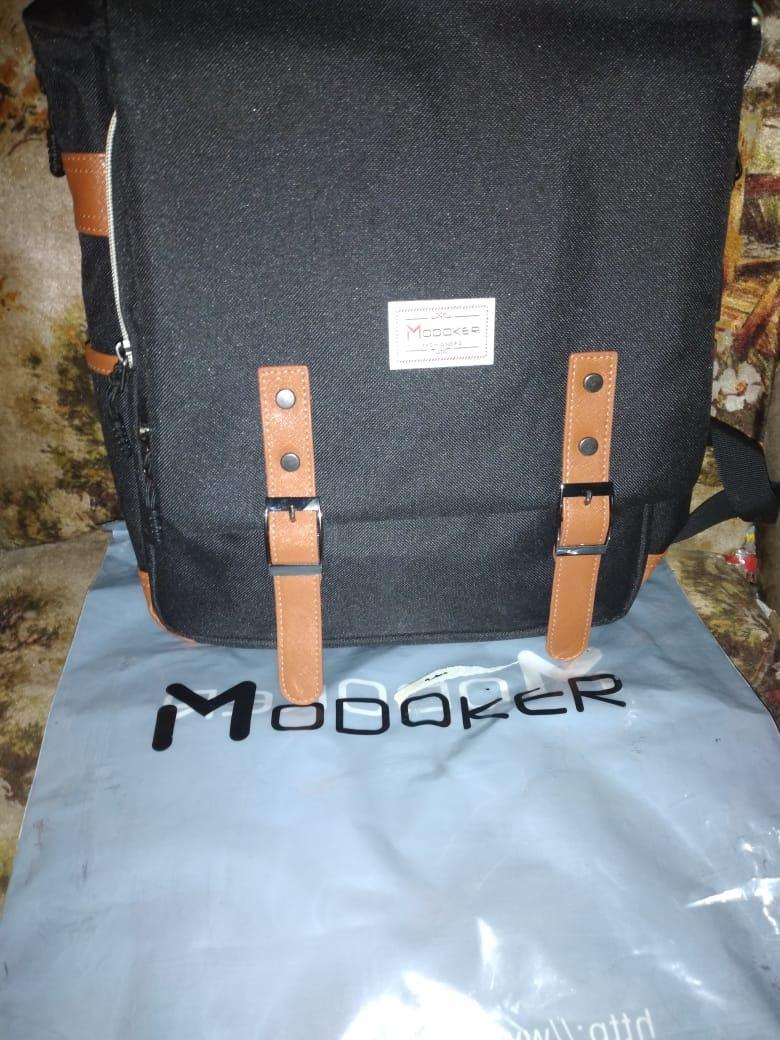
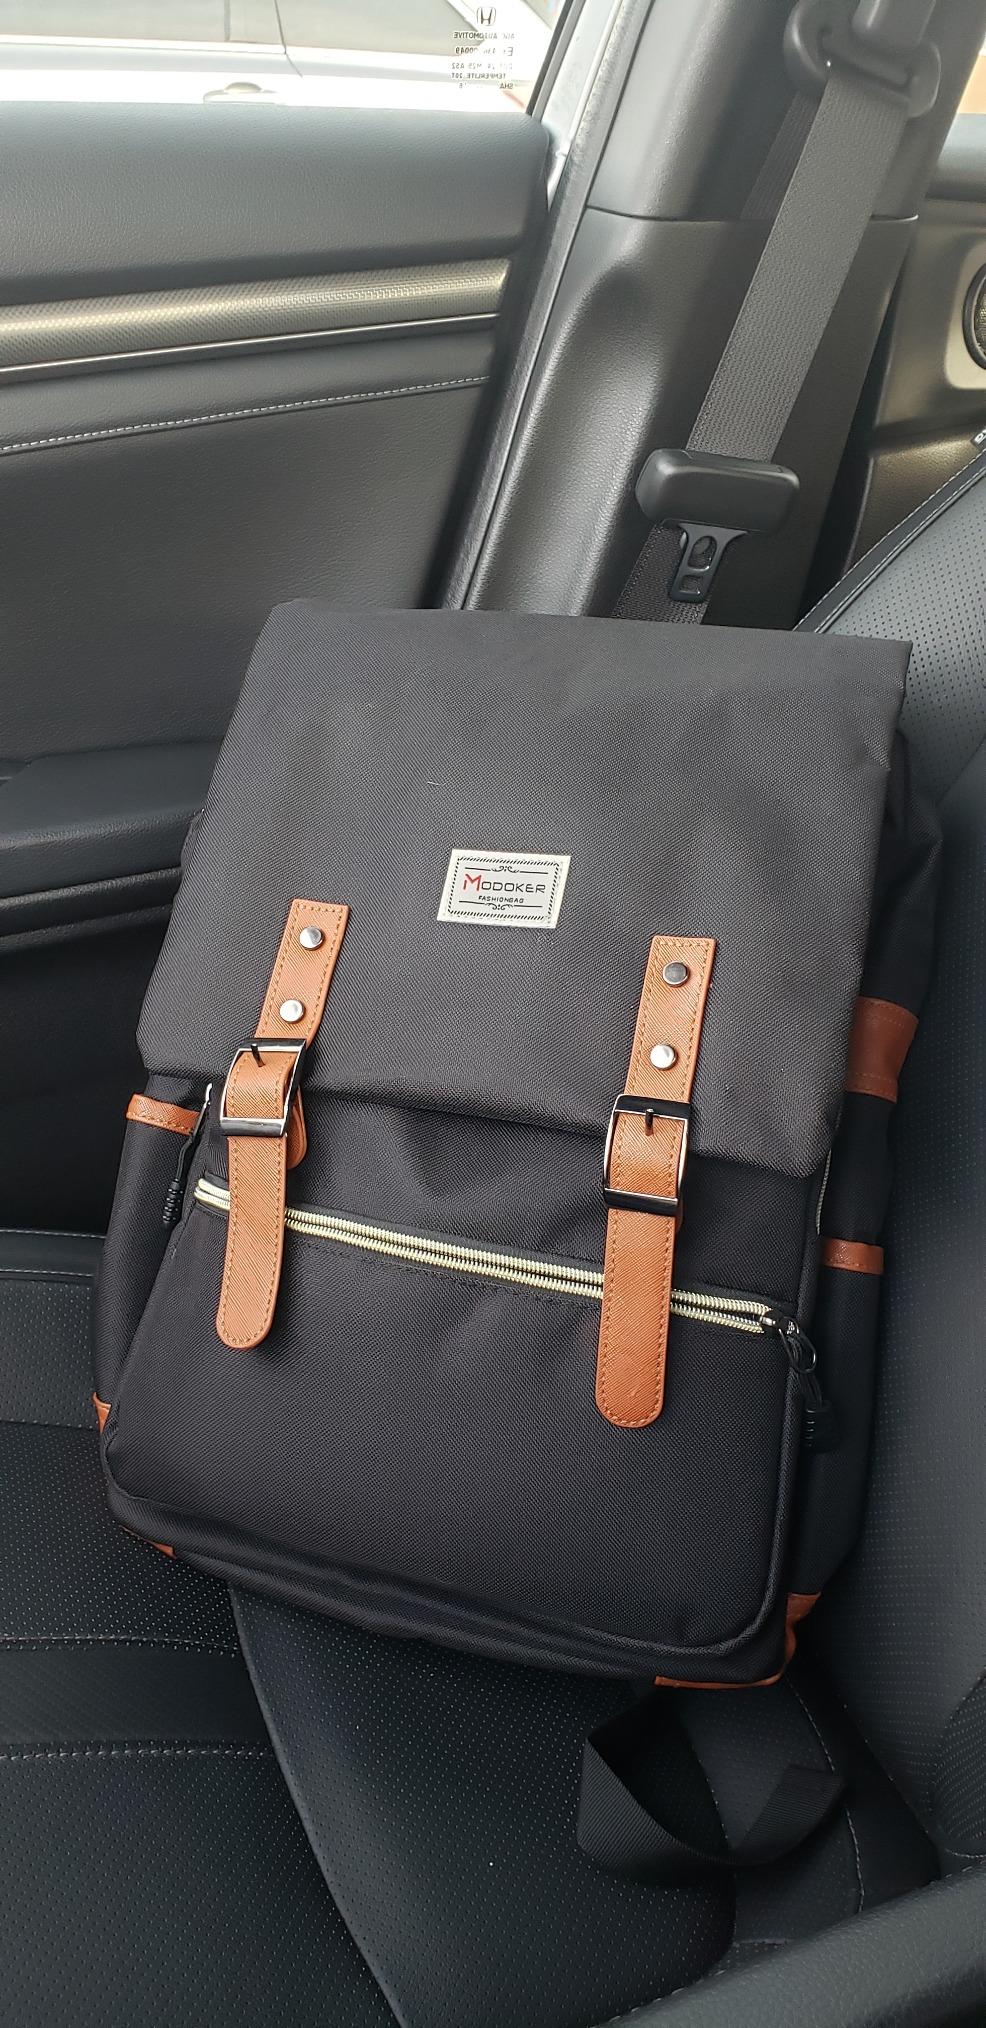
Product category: bag
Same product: yes